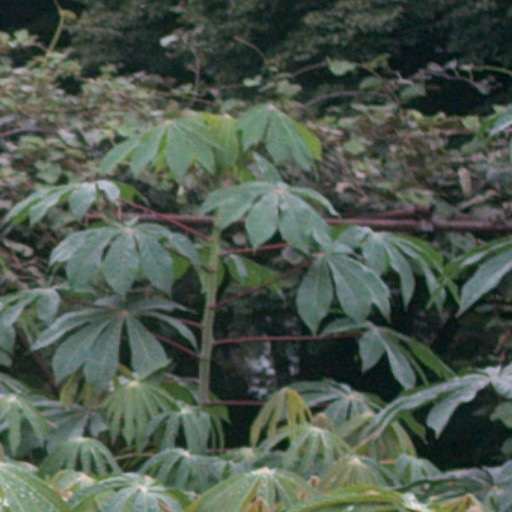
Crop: cassava